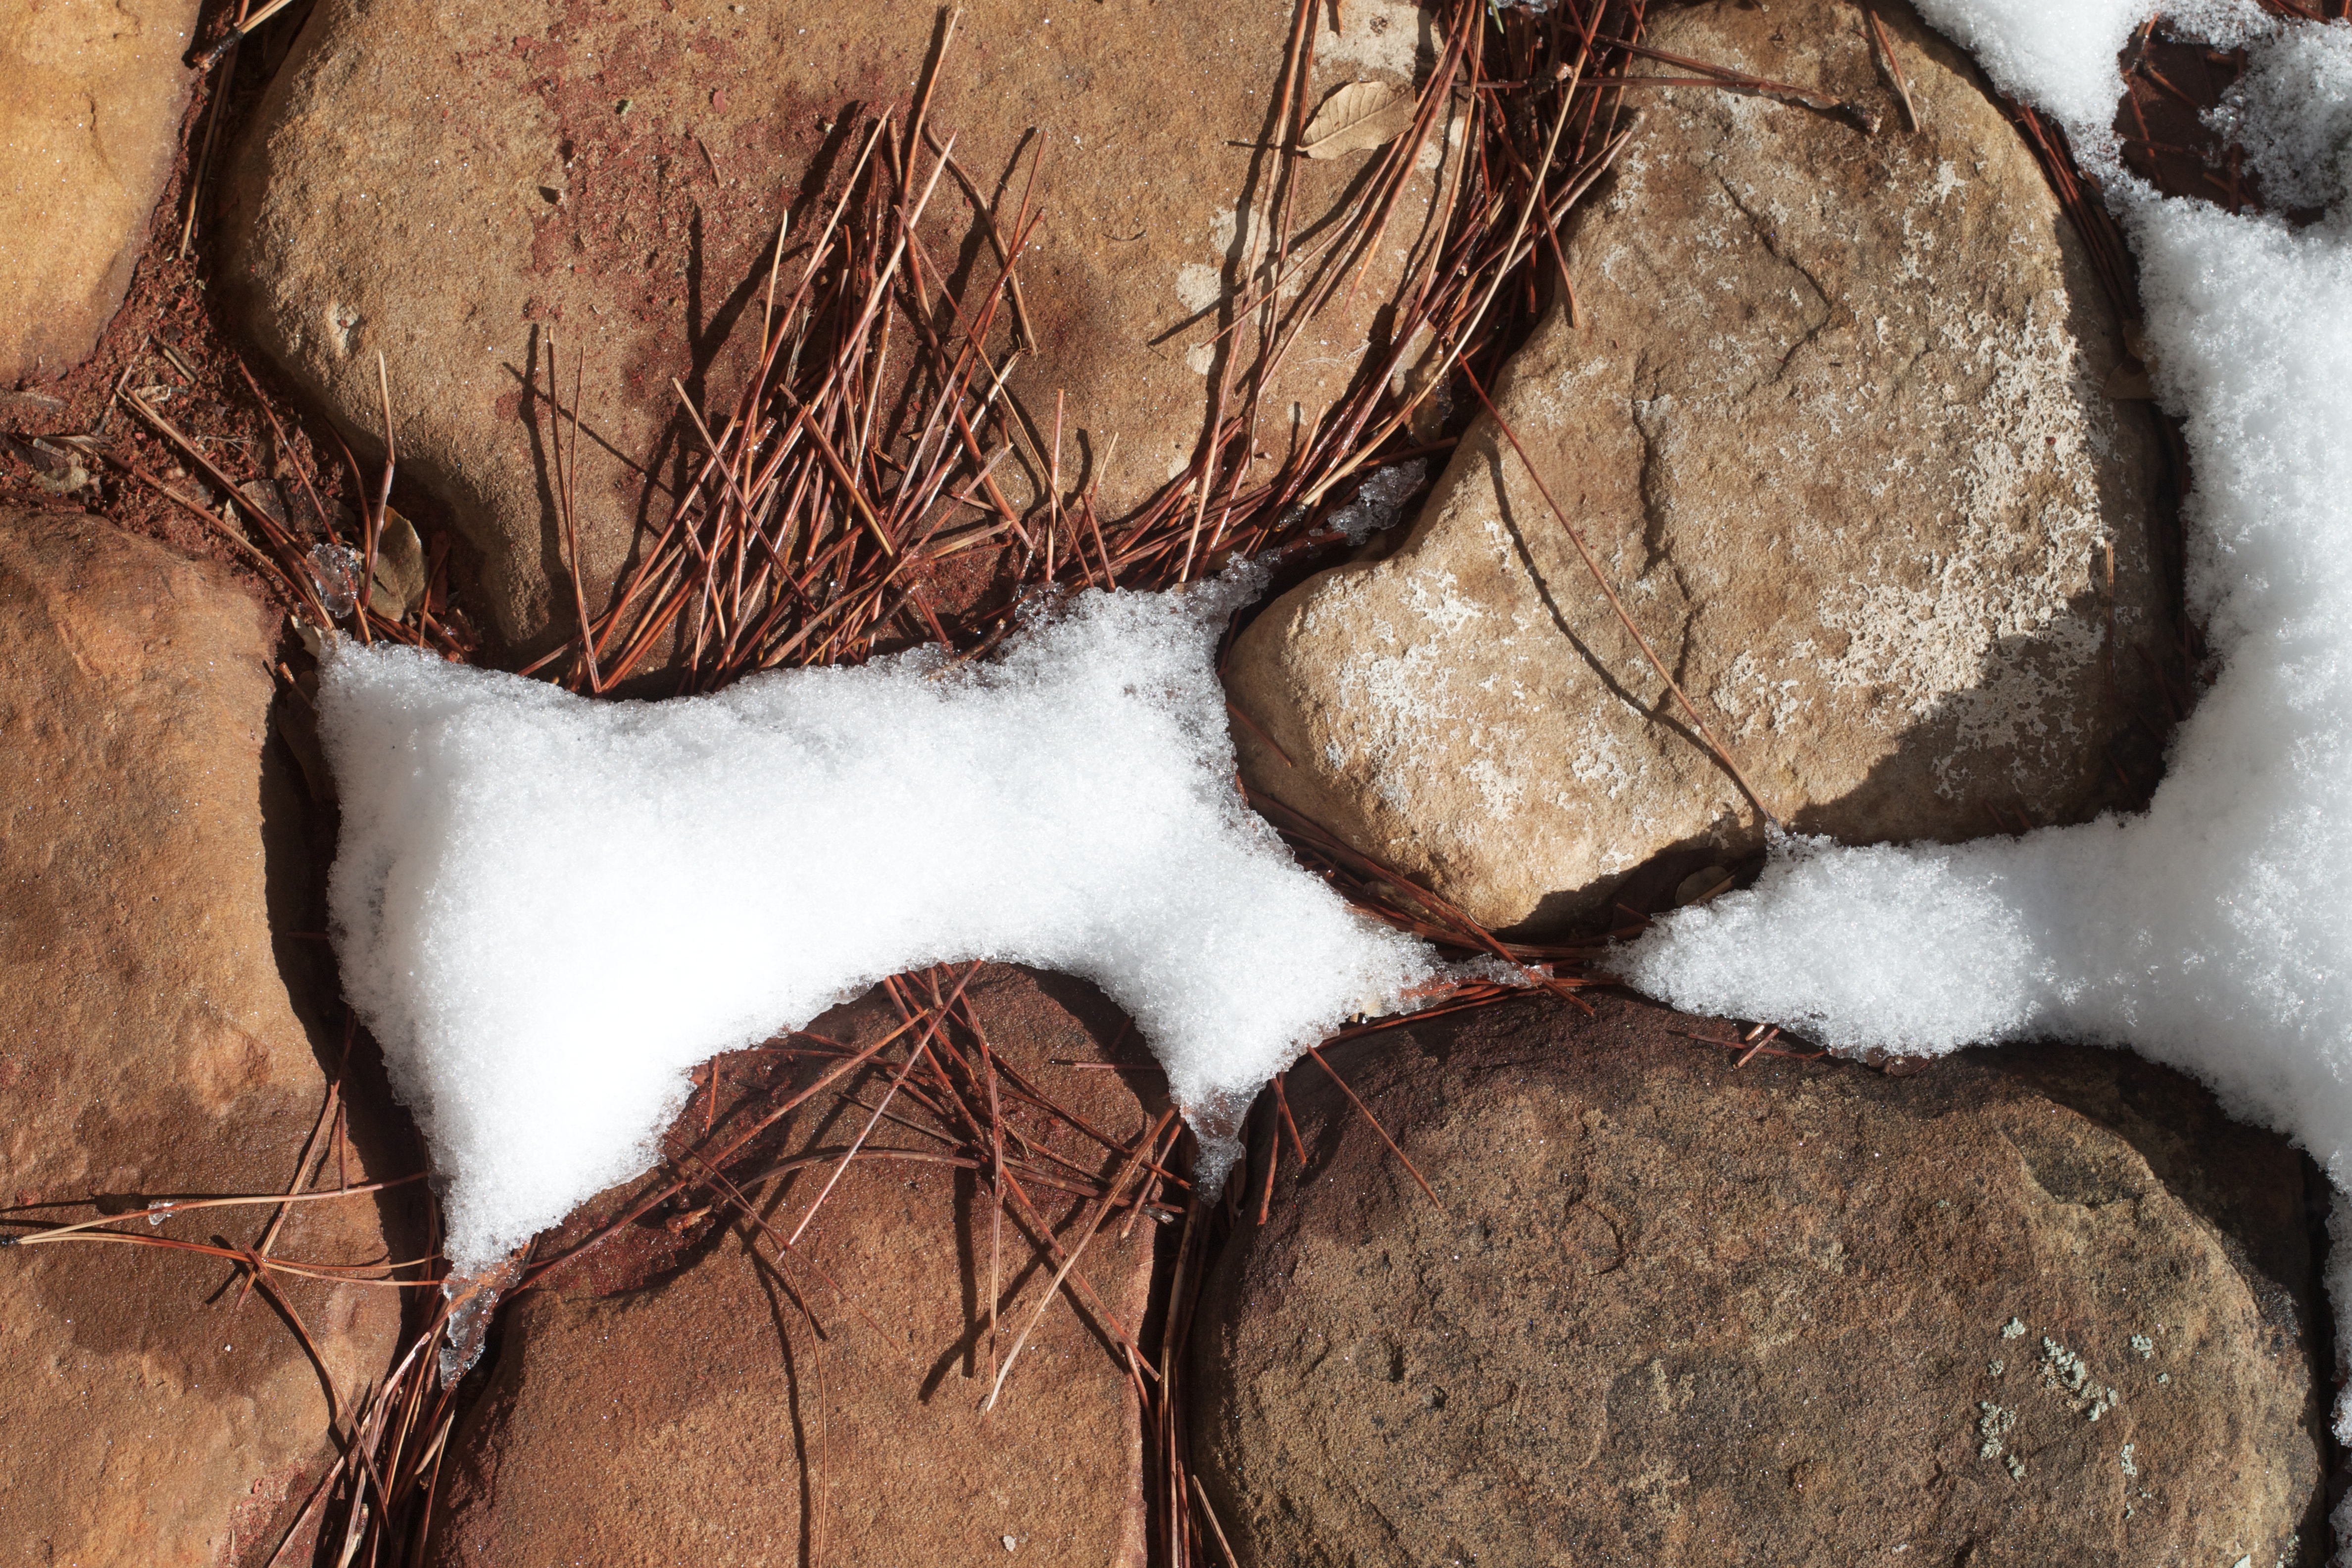
rock, snow, wood, soil, close up, organ